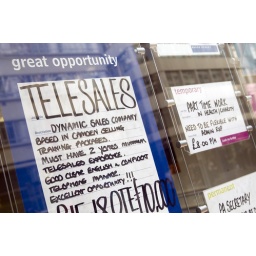
Telesales job ad on display in window of office recruitment agency in Holborn, London, England, Britain, UK